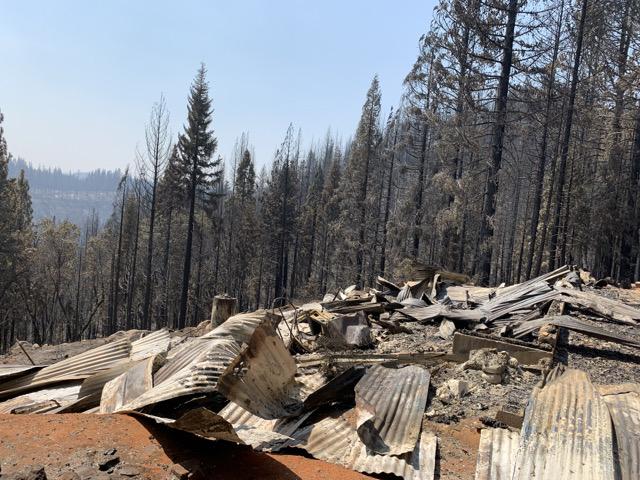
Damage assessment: destroyed